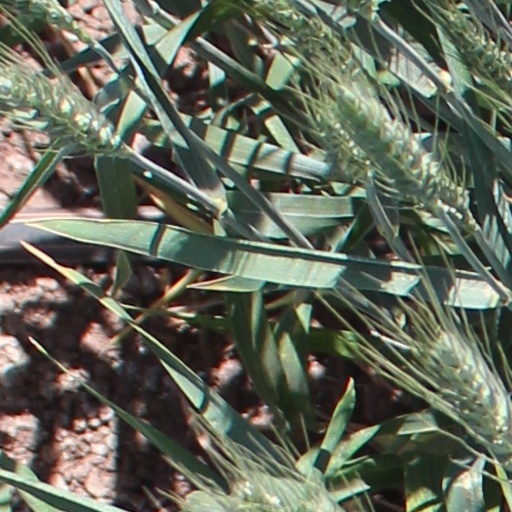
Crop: wheat